Russian ruble

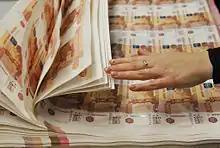
Printing of 5000 ₽ banknotes at Goznak factory in Perm in 2011.

In 1998, the Russian ruble was redenominated with the new ISO 4217 code "RUB" and number 643 and was exchanged at the rate of 1 RUB = 1,000 RUR. All Soviet coins issued between 1961 and 1991, as well as 1-, 2- and 3-kopeck coins issued before 1961, also qualified for exchange into new rubles. The redenomination was an administrative step that reduced the unwieldiness of the old ruble but occurred on the brink of the 1998 Russian financial crisis. The ruble lost 70% of its value against the US dollar in the six months following this financial crisis, from US$1 = to approximately .